Ballangen Municipality

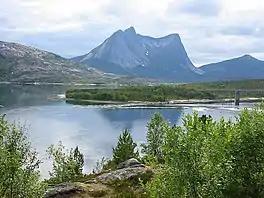
Efjord in Ballangen July 2003. The bridge is part of the E6 road.

The municipality of Ballangen was established on 1 July 1925 when it was separated from the large Evenes Municipality. The new municipality encompassed all of the area of Evenes Municipality that was located south of the Ofotfjorden. Initially, Ballangen had 3,270 residents.